Jaroslav Just

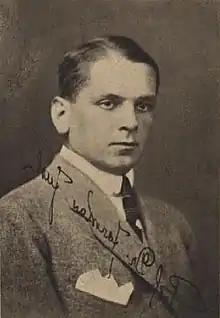

Jaroslav Just (6 February 1883 – 5 August 1928) was a Czech tennis player. He competed for Bohemia at the 1912 Summer Olympics and for Czechoslovakia at the 1920 Summer Olympics. He was the president of the Czechoslovak Tennis Association between 1919 and 1928.